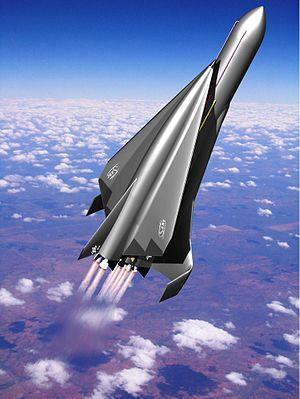
Une navette spatiale, dans le domaine de l’astronautique, désigne conventionnellement un véhicule spatial pouvant revenir sur Terre en effectuant un atterrissage contrôlé à la manière d'un avion ou d'un planeur et pouvant être réutilisé pour une mission ultérieure. Ce concept s'oppose à celui des vaisseaux spatiaux, tels que Soyouz, Shenzhou ou Apollo effectuant une rentrée quasi balistique et atterrissant grâce à des parachutes et des rétro-fusées. À l'origine le concept est associé à l'abaissement des coûts de mise en orbite de satellites artificiels, d'éléments de station spatiale et à la possibilité d'effectuer des interventions de maintenance en orbite basse. En pratique la navette spatiale américaine, la seule à avoir eu une vie opérationnelle significative, a joué un rôle important essentiellement pour placer en orbite les principaux composants de la station spatiale internationale. Dans ses autres missions, elle est remplacée avantageusement par des lanceurs classiques. Suite à l'arrêt des missions de sa navette spatiale en 2011, la NASA prévoit le retour à des vaisseaux spatiaux conventionnels.
Le SpaceLiner est un concept d'avion suborbital hypersonique développé par une équipe du centre spatial allemand de l’aéronautique et de l'espace depuis 2005.